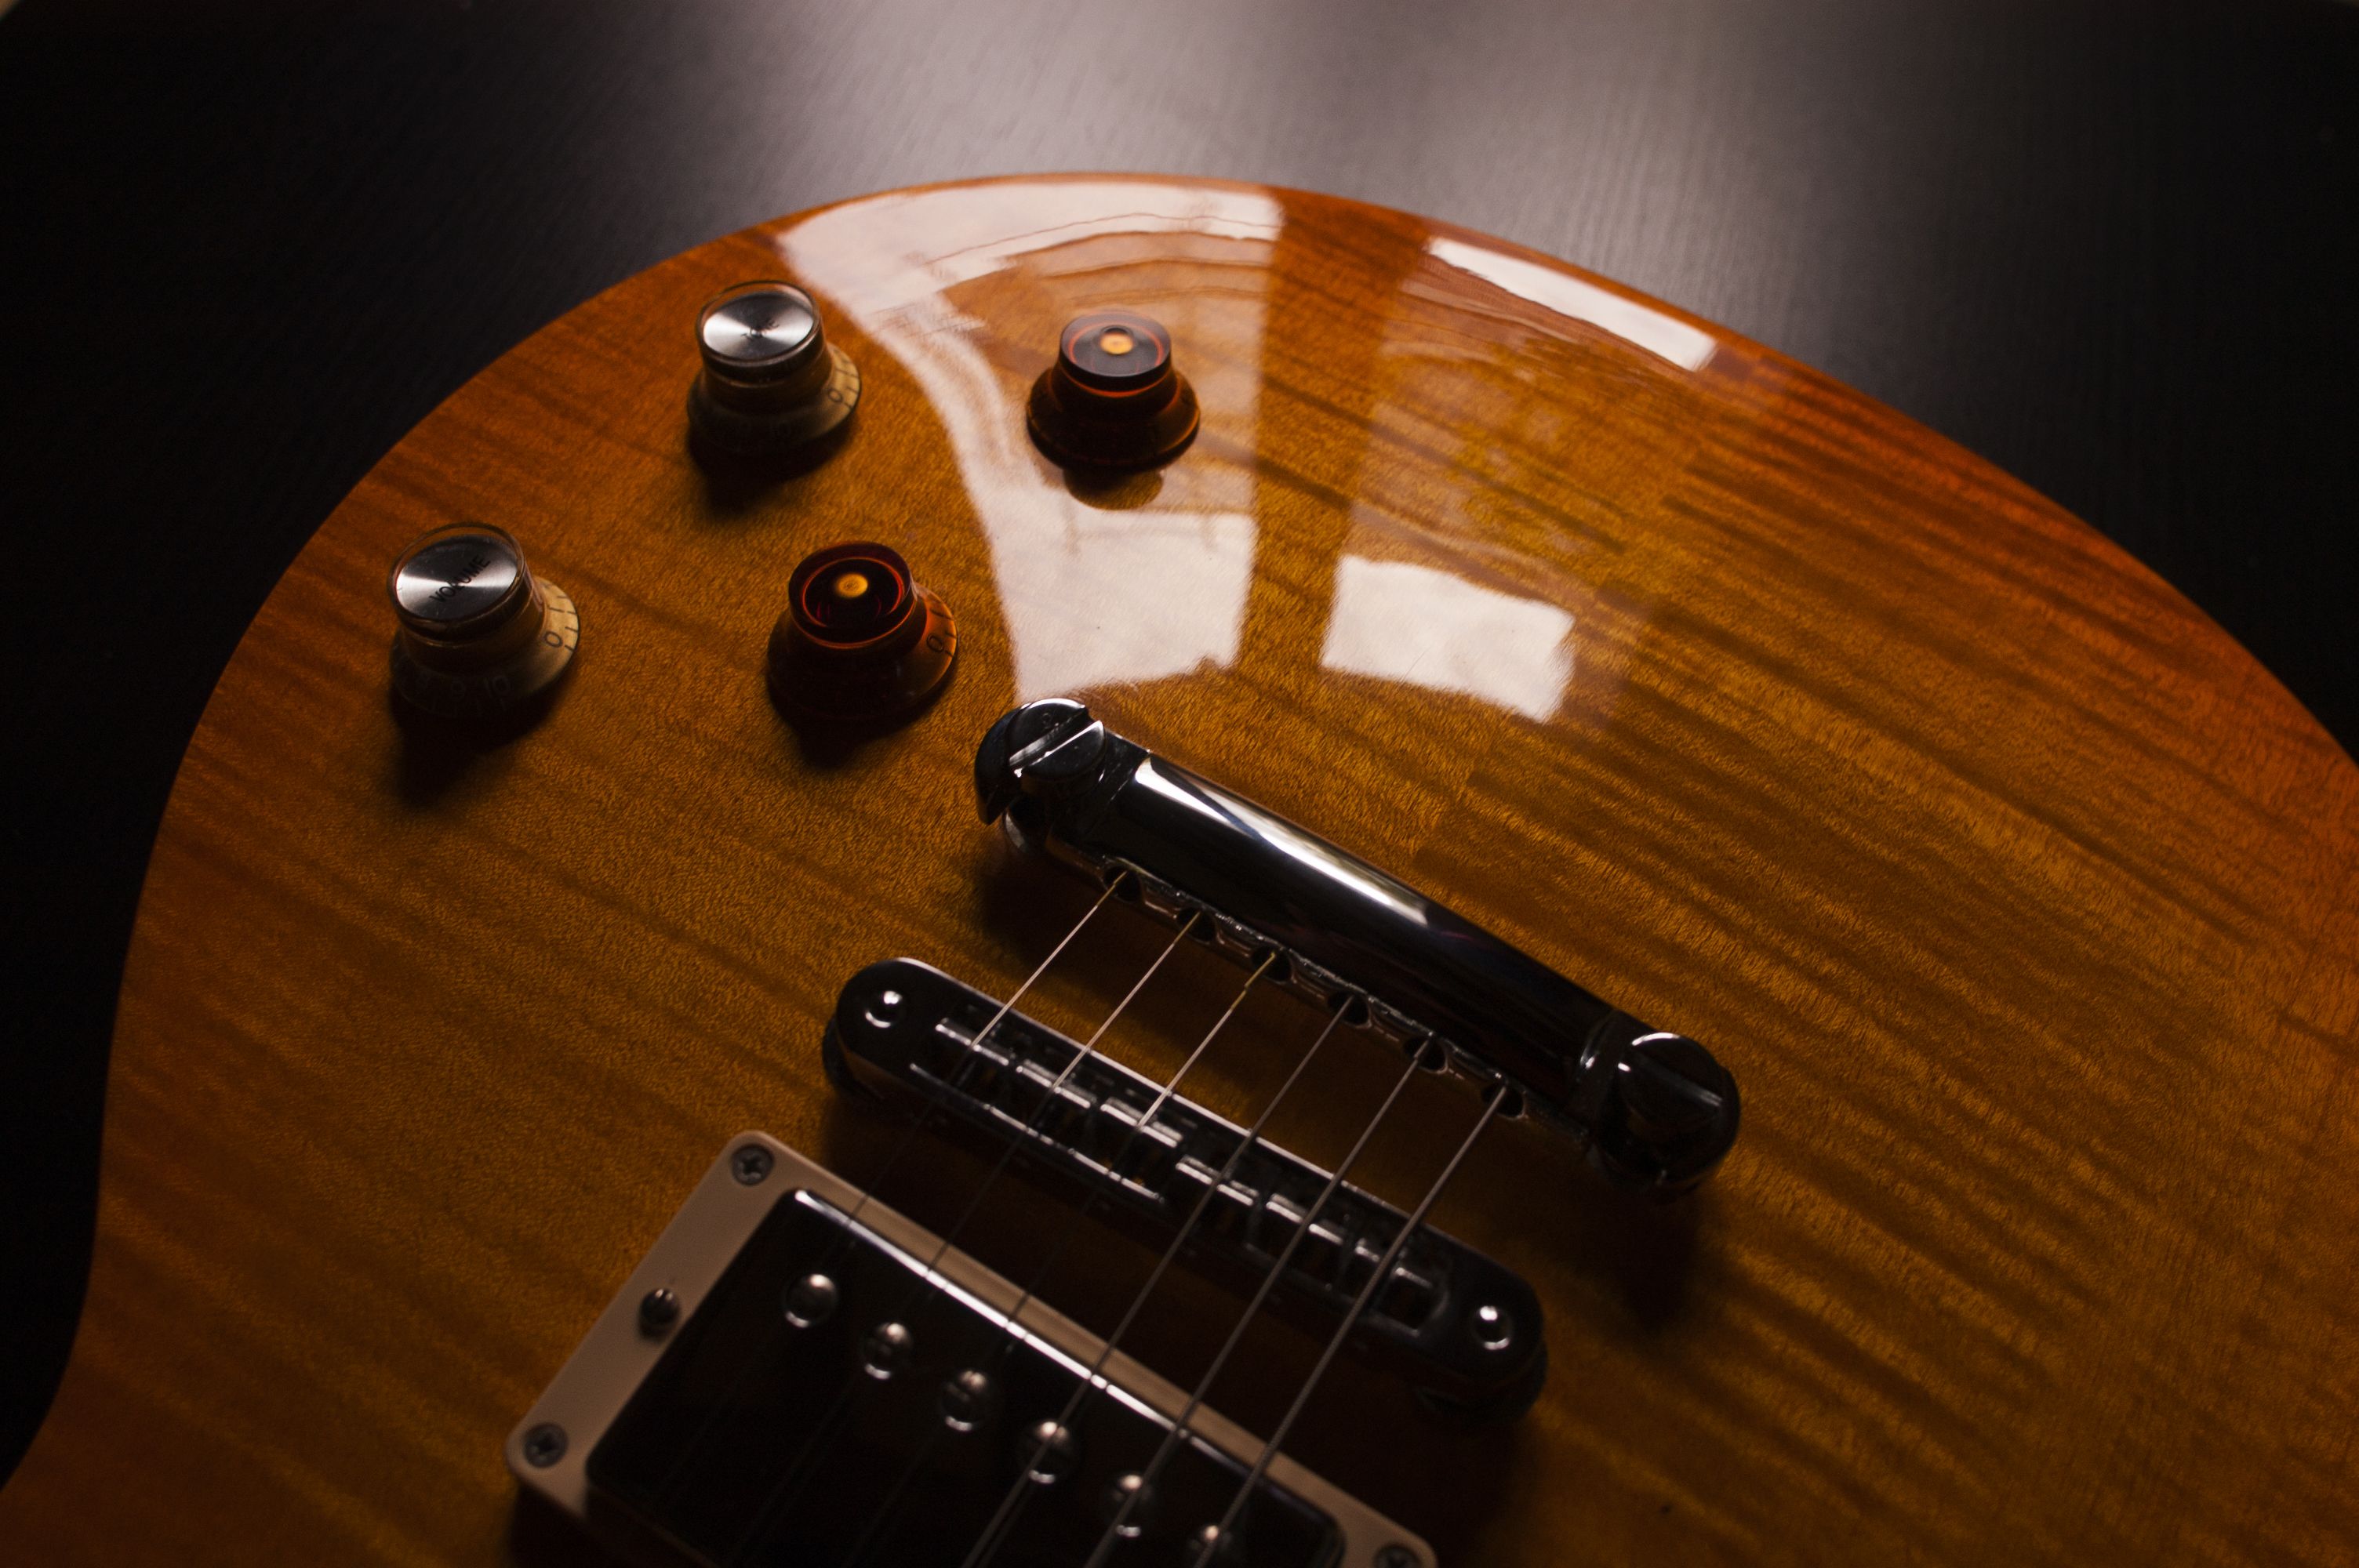
guitar, musical instrument, plucked string instruments, string instrument, bass guitar, acoustic guitar, electric guitar, close up, bowed string instrument, ukulele